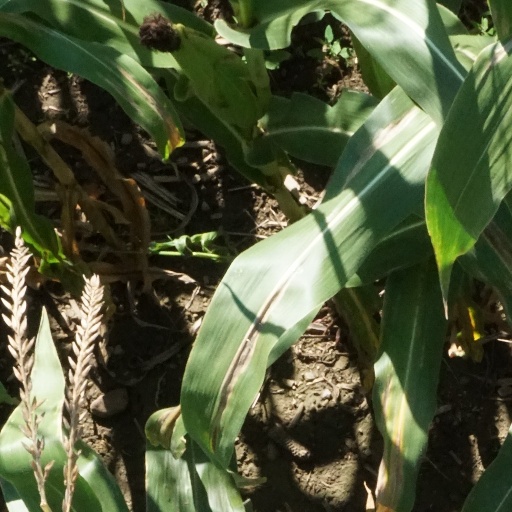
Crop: maize; corn